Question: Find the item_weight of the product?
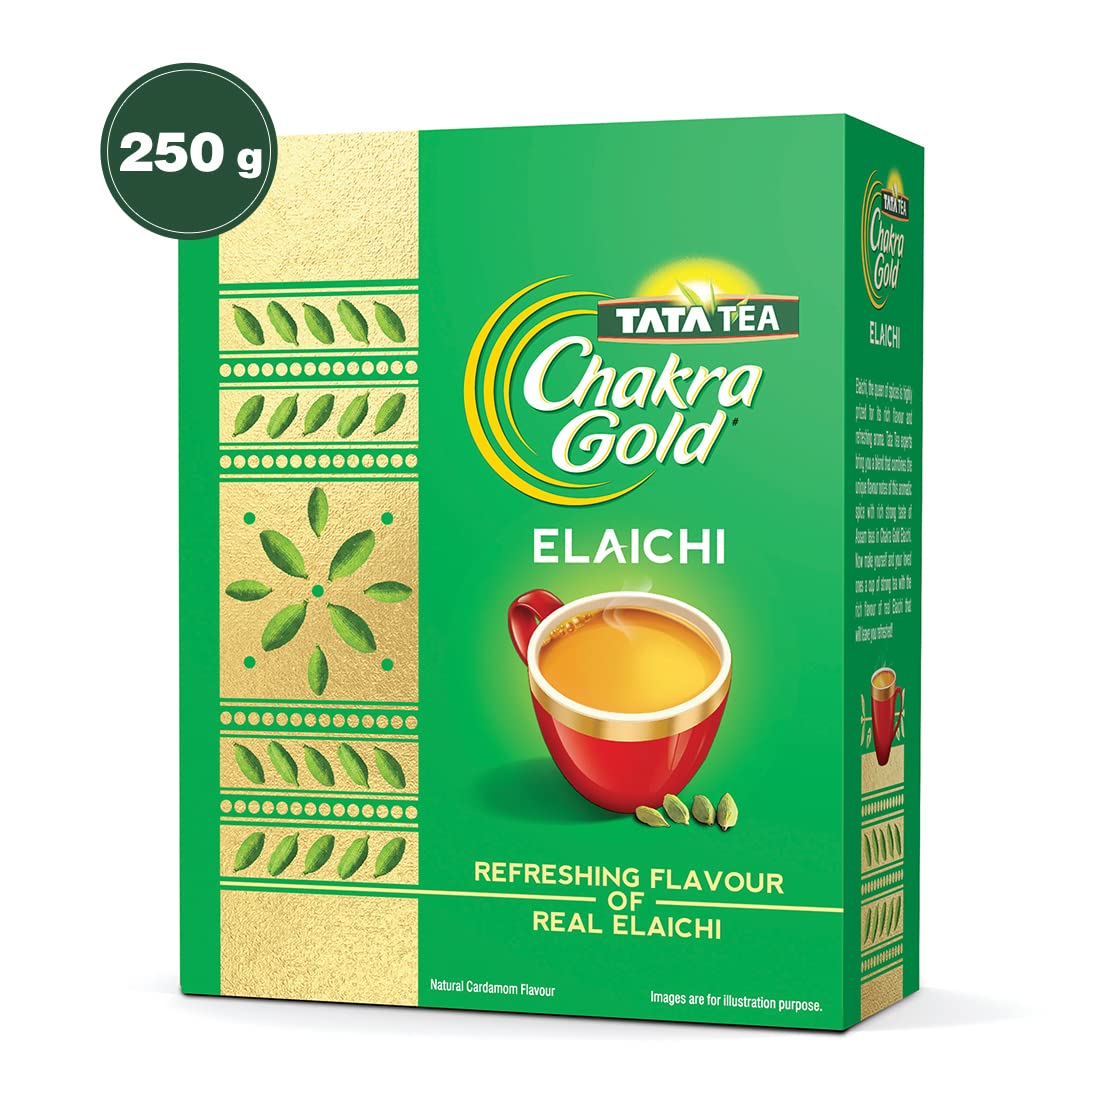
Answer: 250 gram